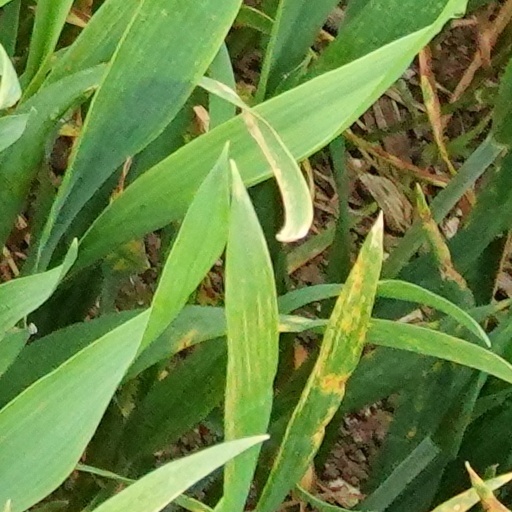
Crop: wheat